Netto (Denmark)

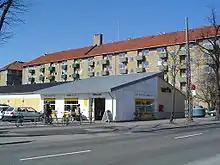
A Netto store at Lygten, in Copenhagen

The first Netto store opened in Copenhagen, Denmark, in 1981. Initially items for sale sat in boxes and on pallets, but the chain quickly expanded and the service level increased. In 2023, there was a total of around 540 stores in Denmark, following Aldi's sale of their stores in Denmark.